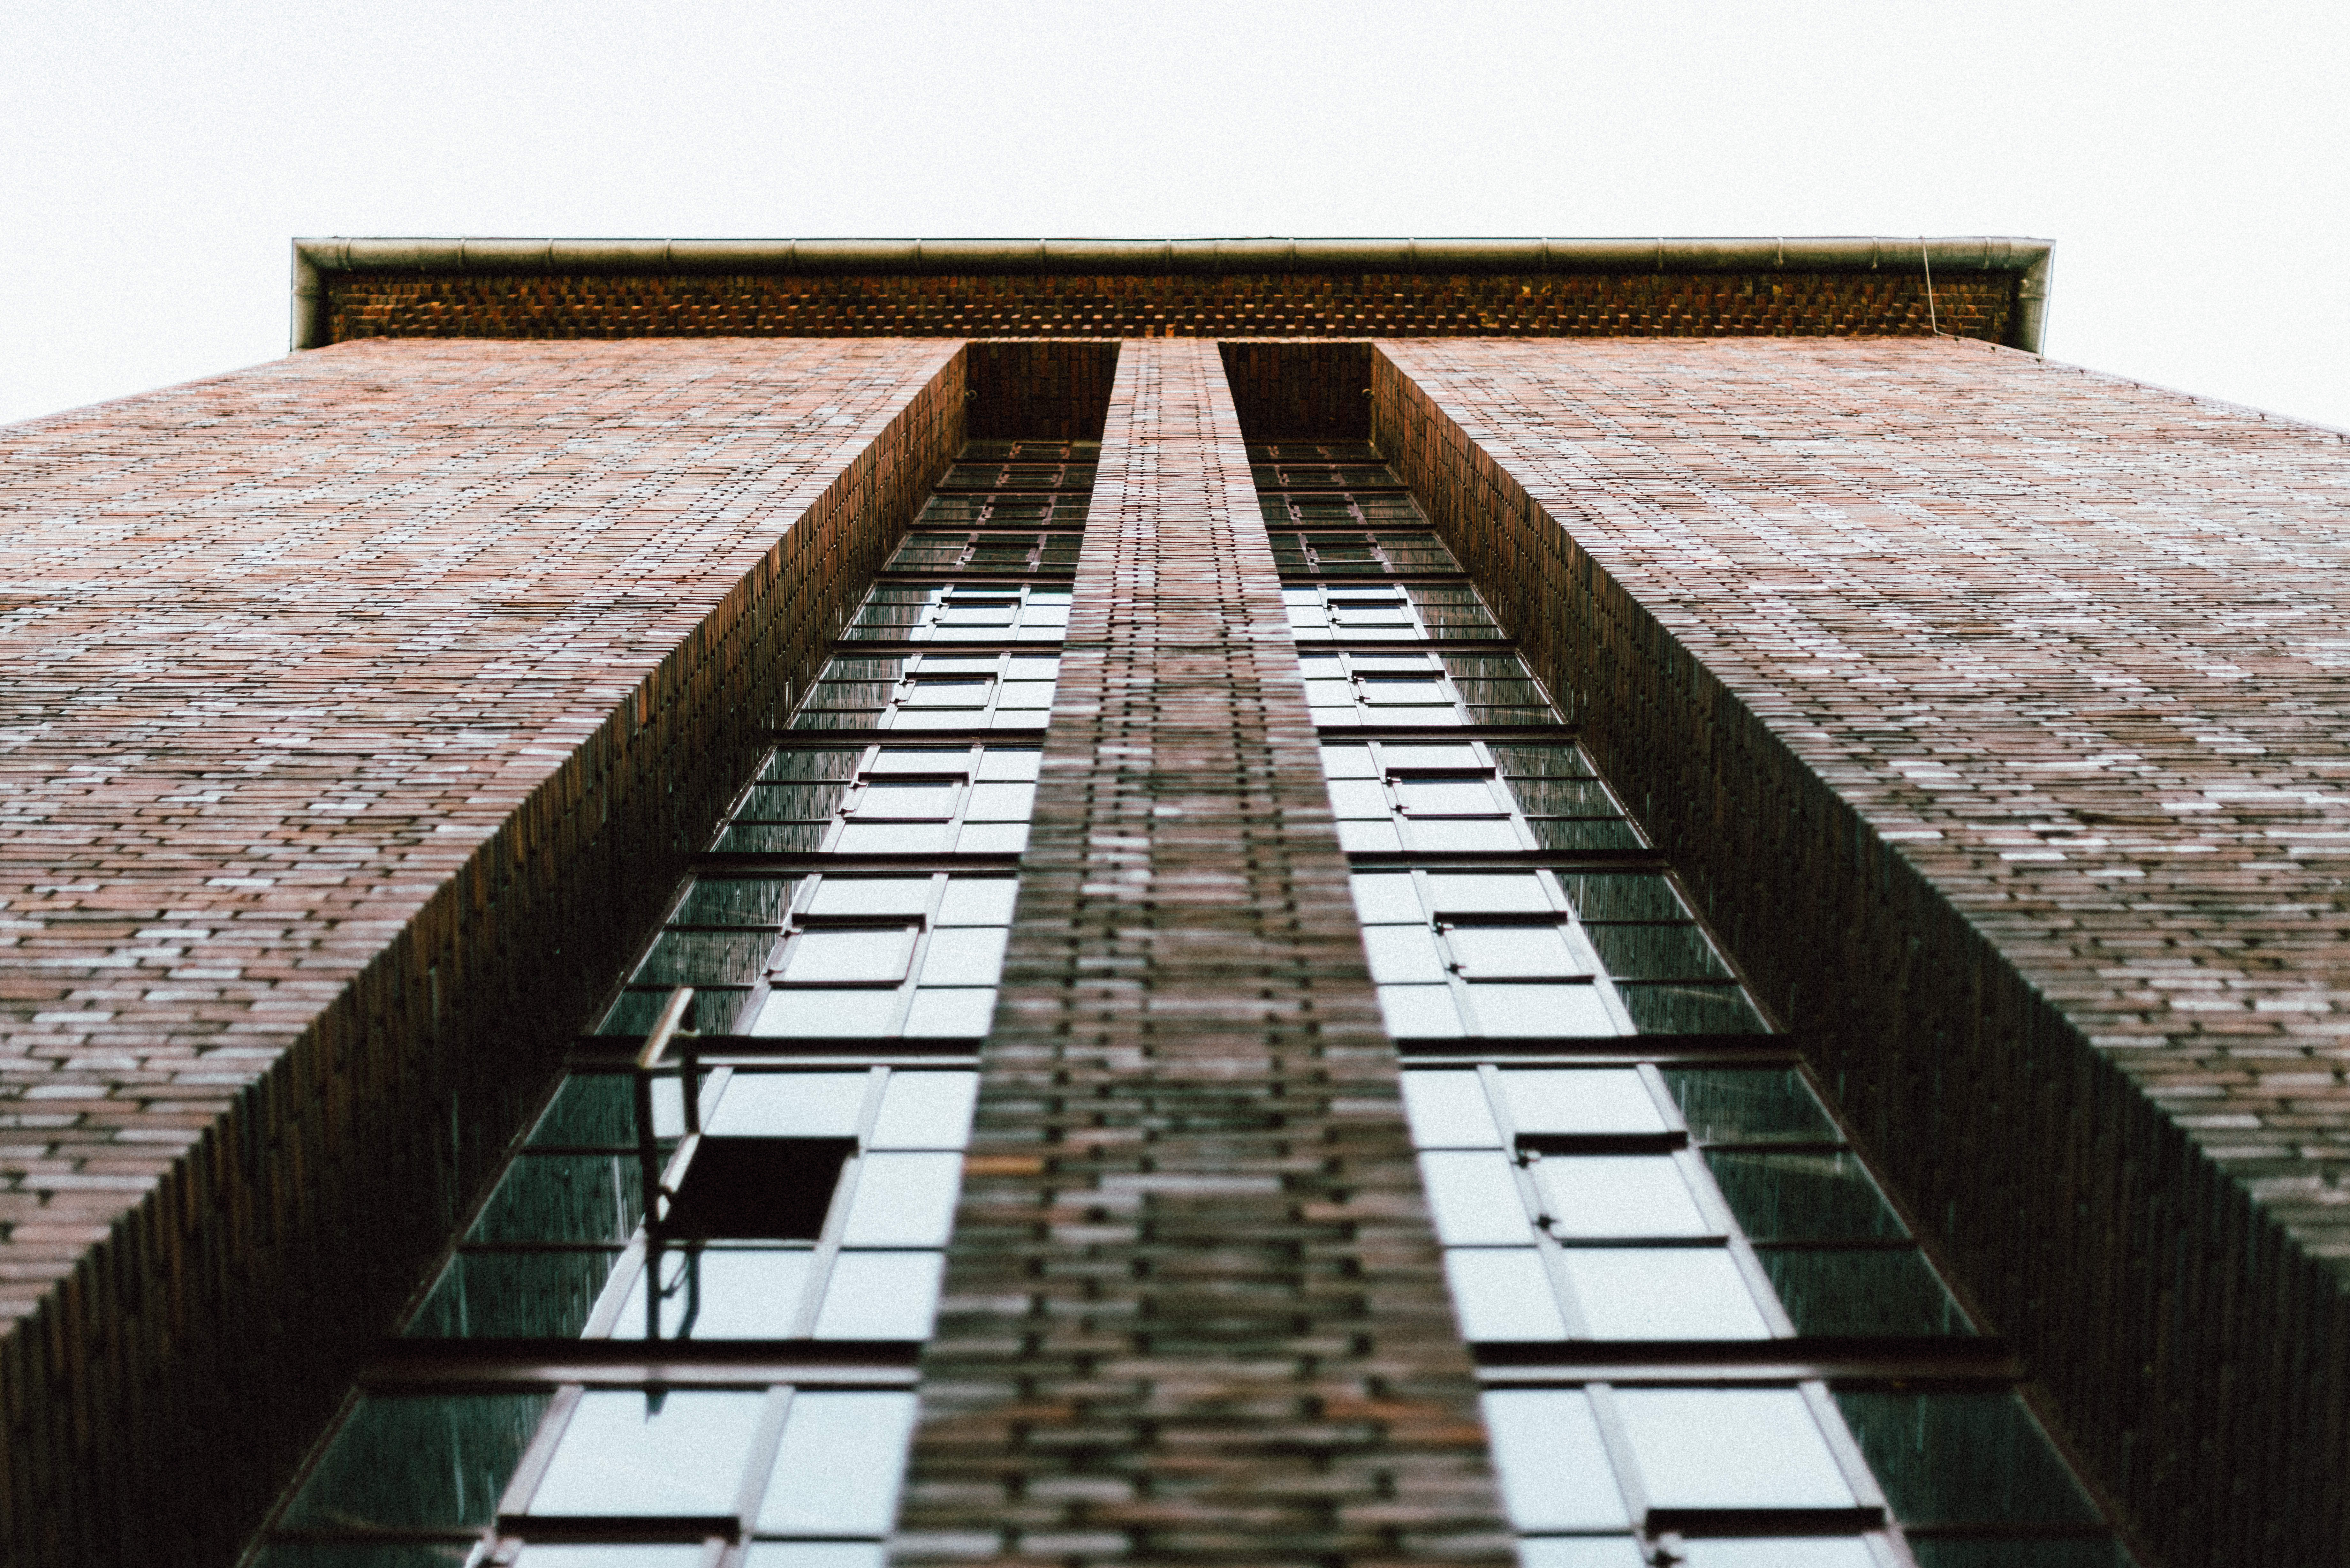
architecture, structure, window, roof, building, urban, landmark, facade, brick, stairs, symmetry, daylighting